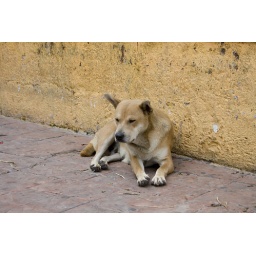
A dog dozing by a wall